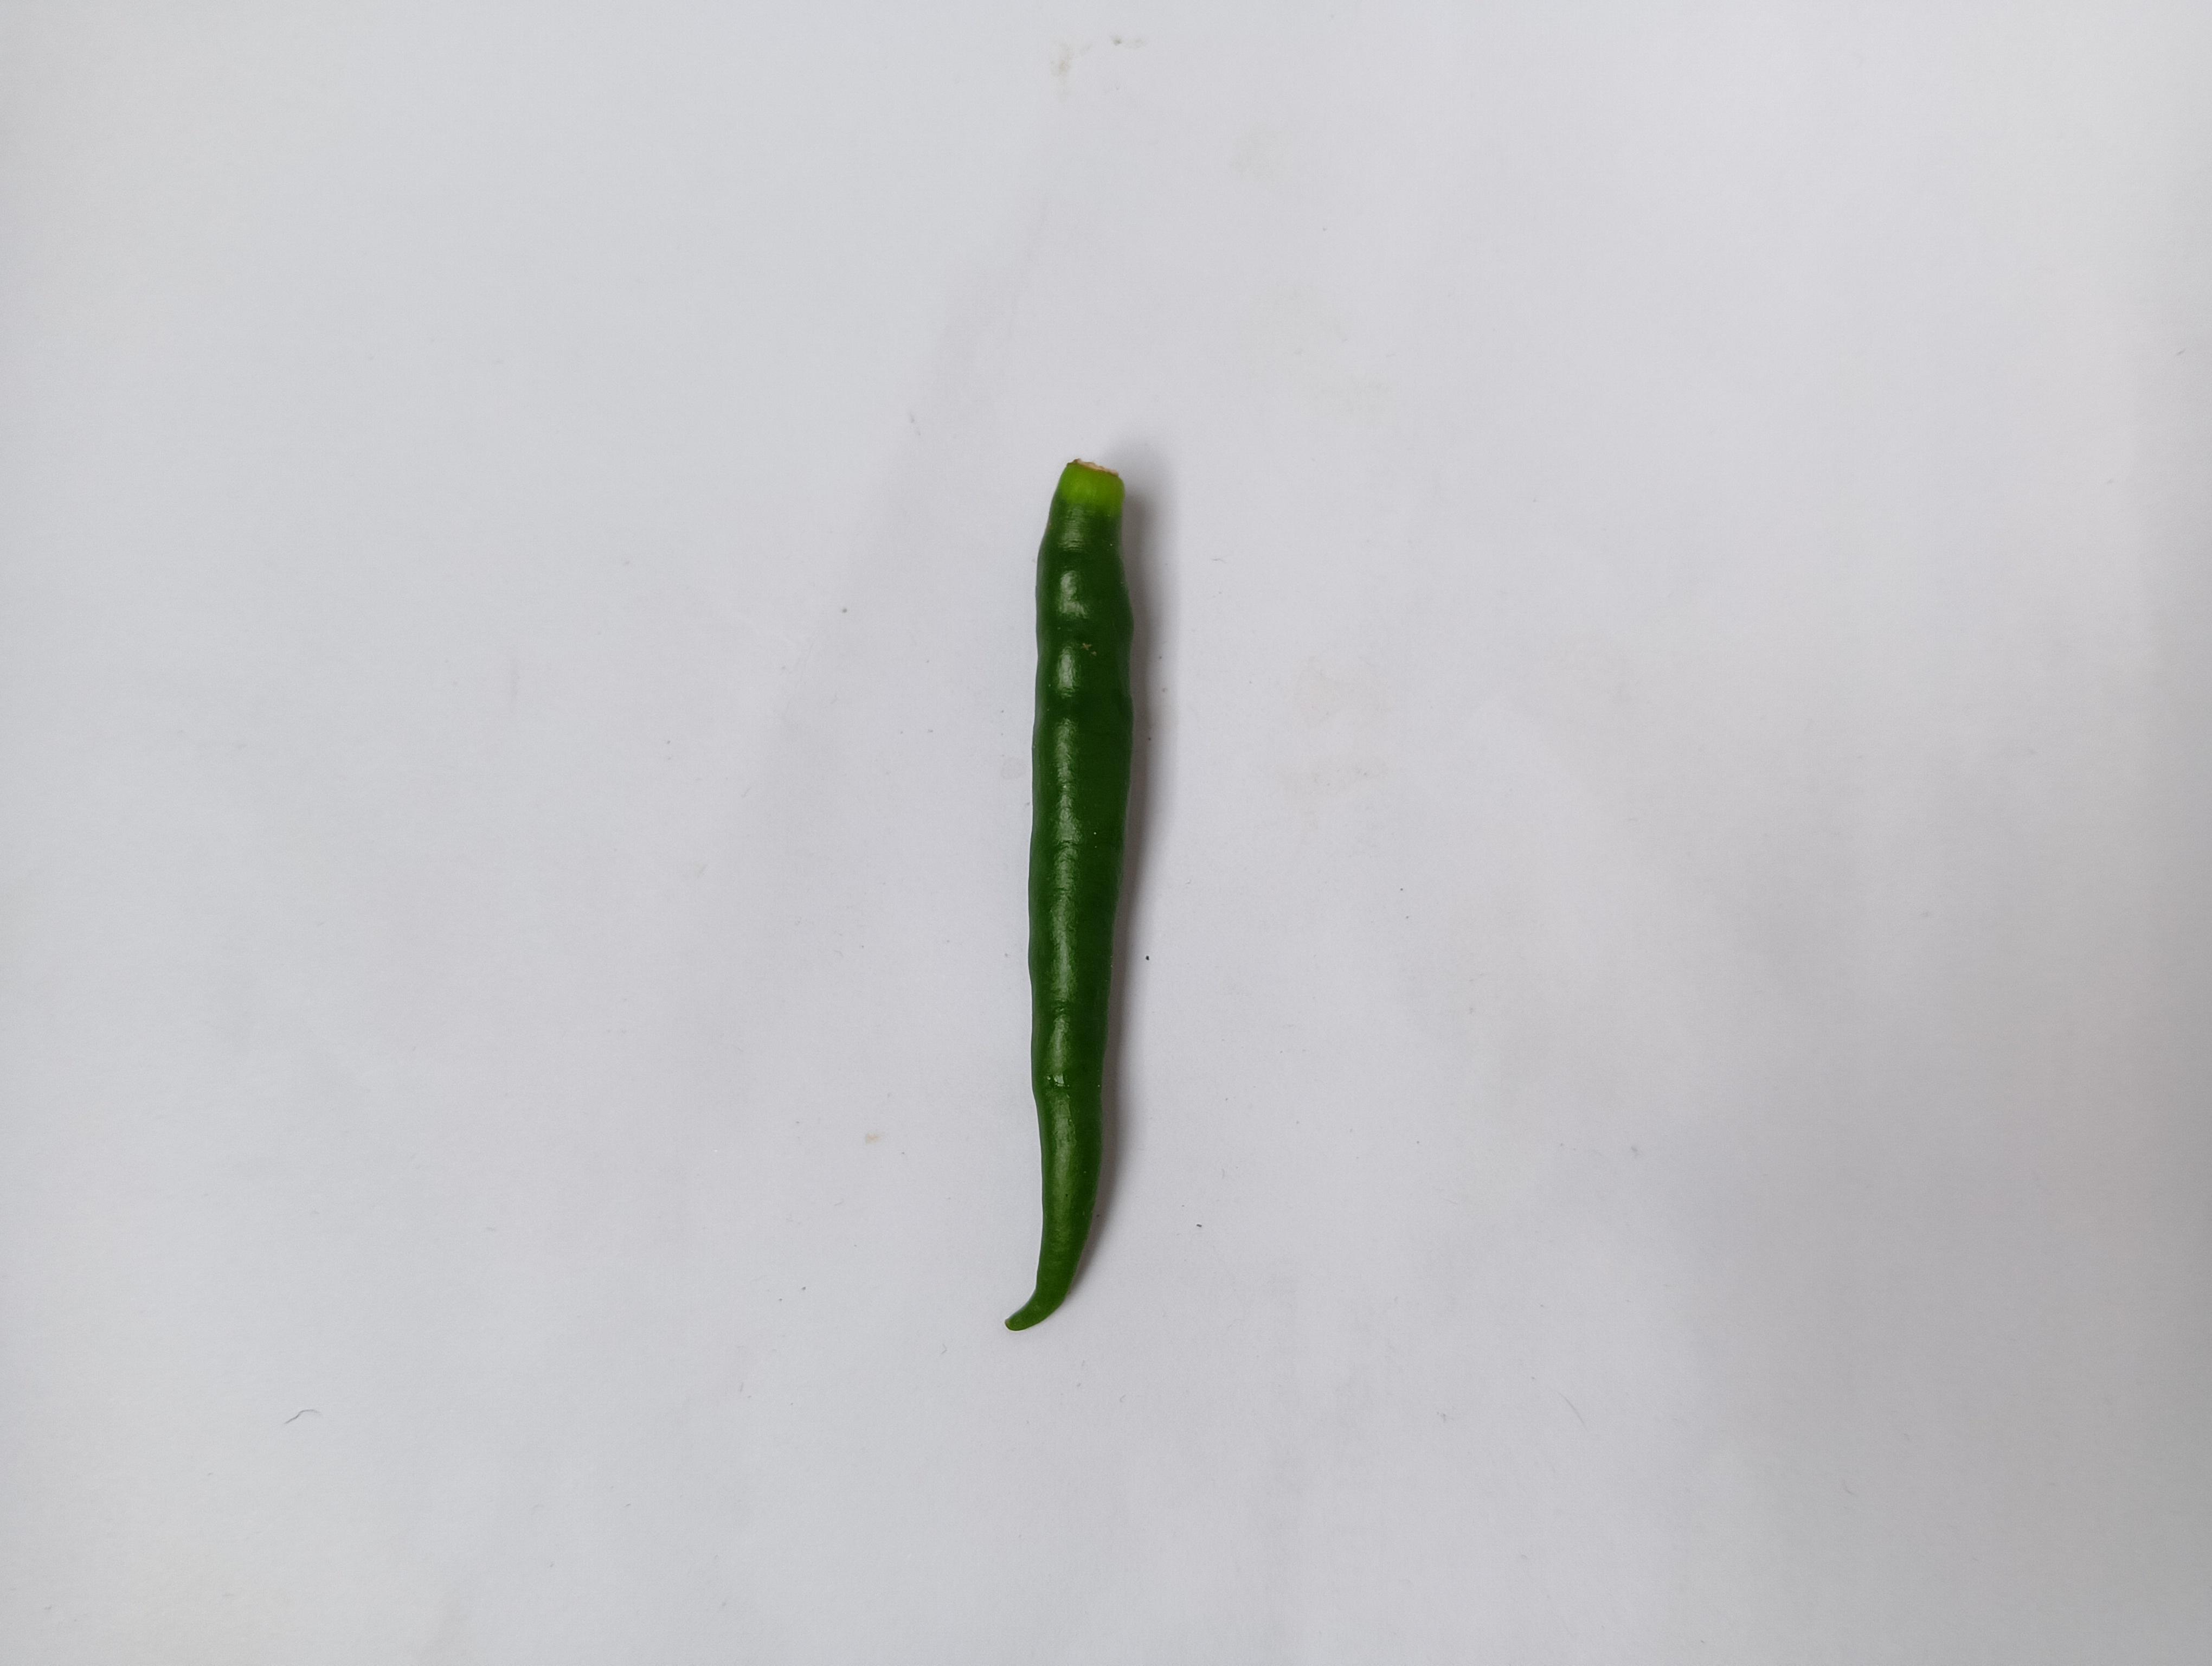
Label: Green Chili